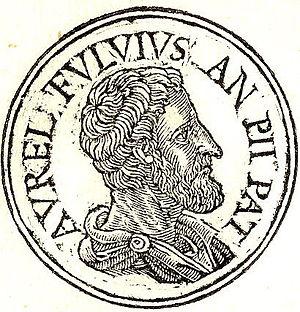
Titus Aurelius Fulvus est un sénateur romain de la fin du Iᵉʳ siècle, consul éponyme en 89 sous Domitien. Il est le père du futur empereur Antonin le Pieux.